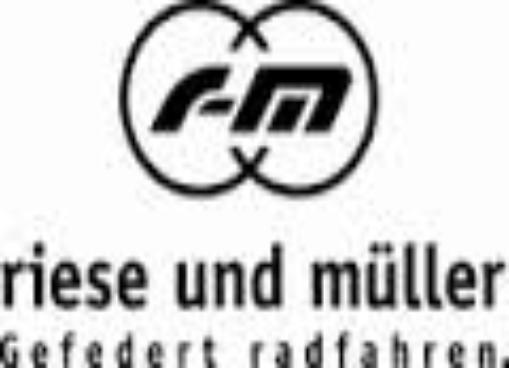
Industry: Transportation